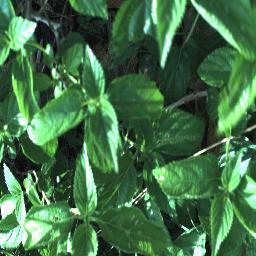
Label: lantana